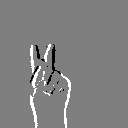
ASL letter: k